FAM98A

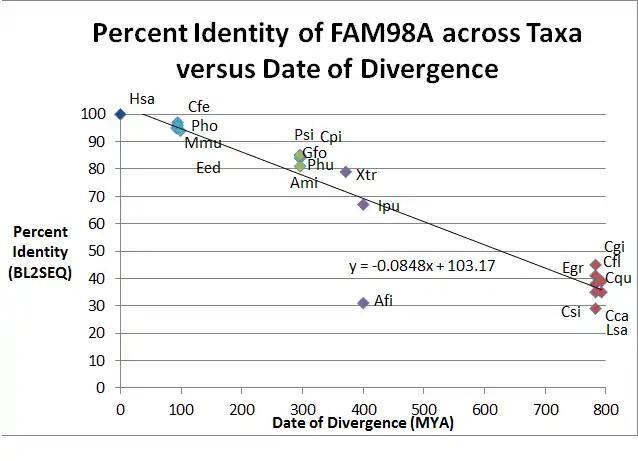
A graph of the data at the left relating the percent identity of the protein sequence between animals and humans.

Genes homologous to FAM98A are predicted to occur in many taxa within Animalia, but there are other taxa outside of Animalia that may have homologous FAM98 genes in their genomes. Eukaryotes such as the opisthokonts Monosiga brevicollis (XP_00174505.1) and Capraspora owczarzaki (XP_004346371.1), and even the protist Chlorella variabilis (XP_005845167.1), a green alga, may contain FAM98 in their genomes.